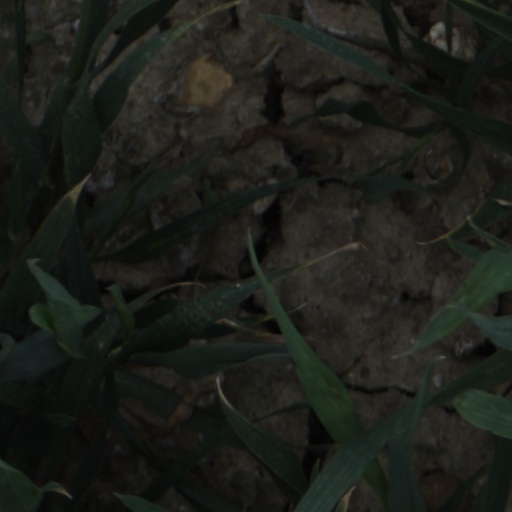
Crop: wheat